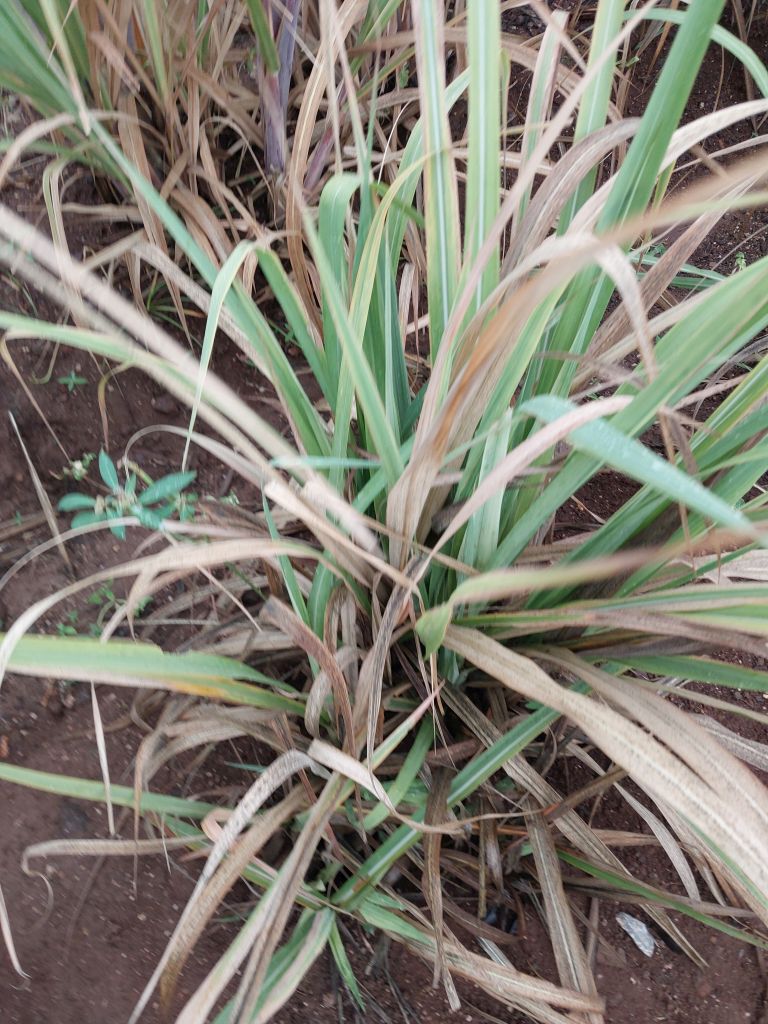
Label: Grassy shoot